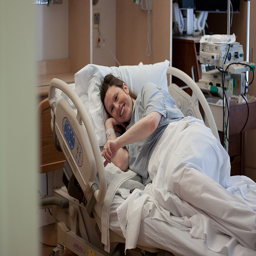
A woman laying in a hospital bed at a hospital.
A happy woman laying down on the bed at the hospital.
A woman laying on her side in a hospital bed.
A woman in a hospital bed smiles and points.
A woman laying in a hospital bed pushing a button on the bed.